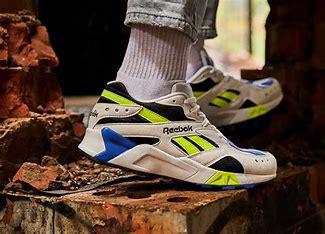
Brand: Reebok
Model: Aztrek